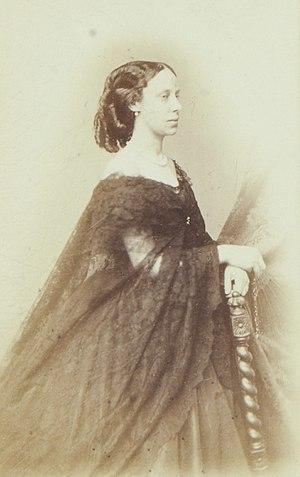
Marie des Pays-Bas, née à Wassenaar le 5 juillet 1841 et morte à Neuwied le 22 juin 1910 est le quatrième enfant et la fille cadette du prince Frédéric des Pays-Bas et de Louise de Prusse. Par son mariage avec Guillaume V Adolphe prince de Wied, elle devient princesse de Wied. Elle est la mère de Guillaume, prince d'Albanie. Elle est le dernier petit-enfant survivant de Guillaume Ier des Pays-Bas.